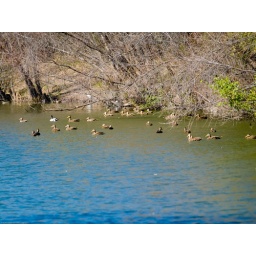
Walking through this field we came upon this large flock of ducks in the pond